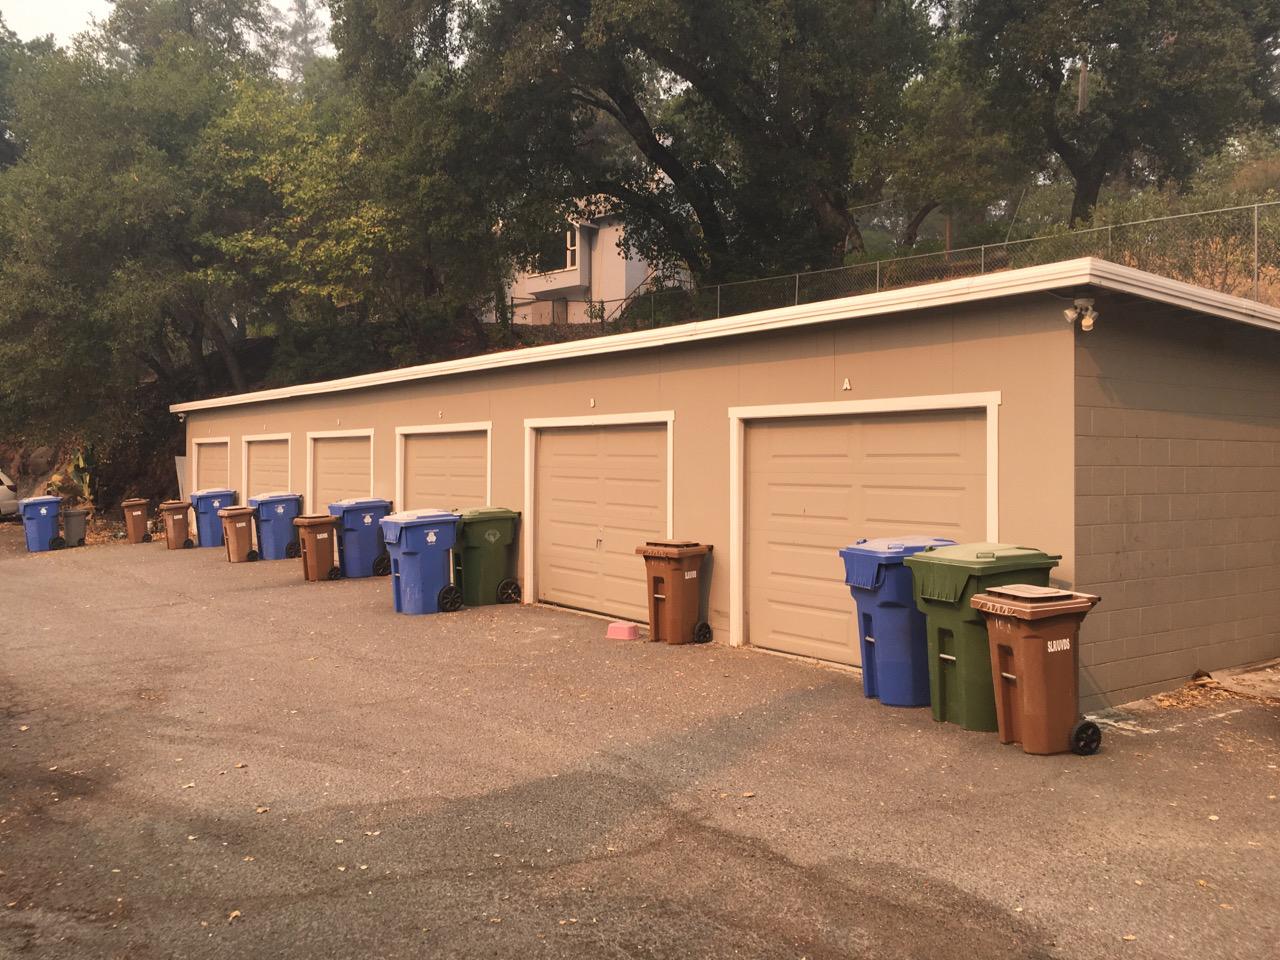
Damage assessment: no_damage